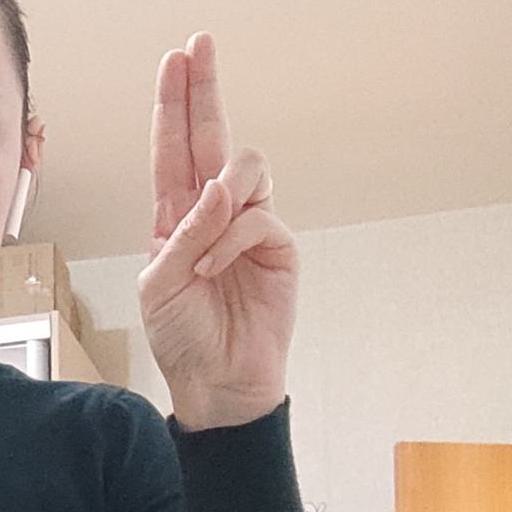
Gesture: two_up